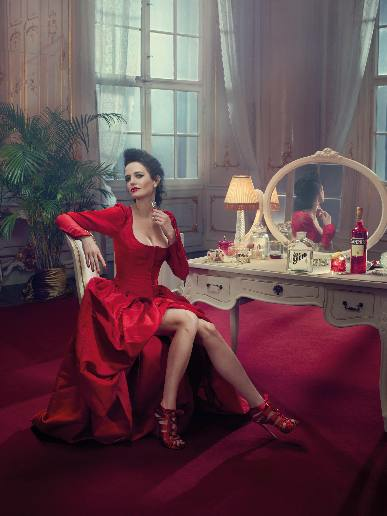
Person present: Yes